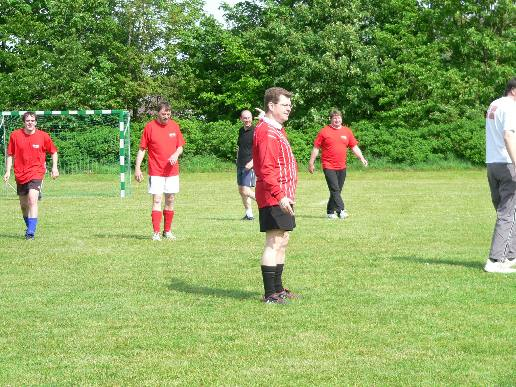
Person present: Yes